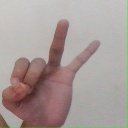
अक्षर: ण